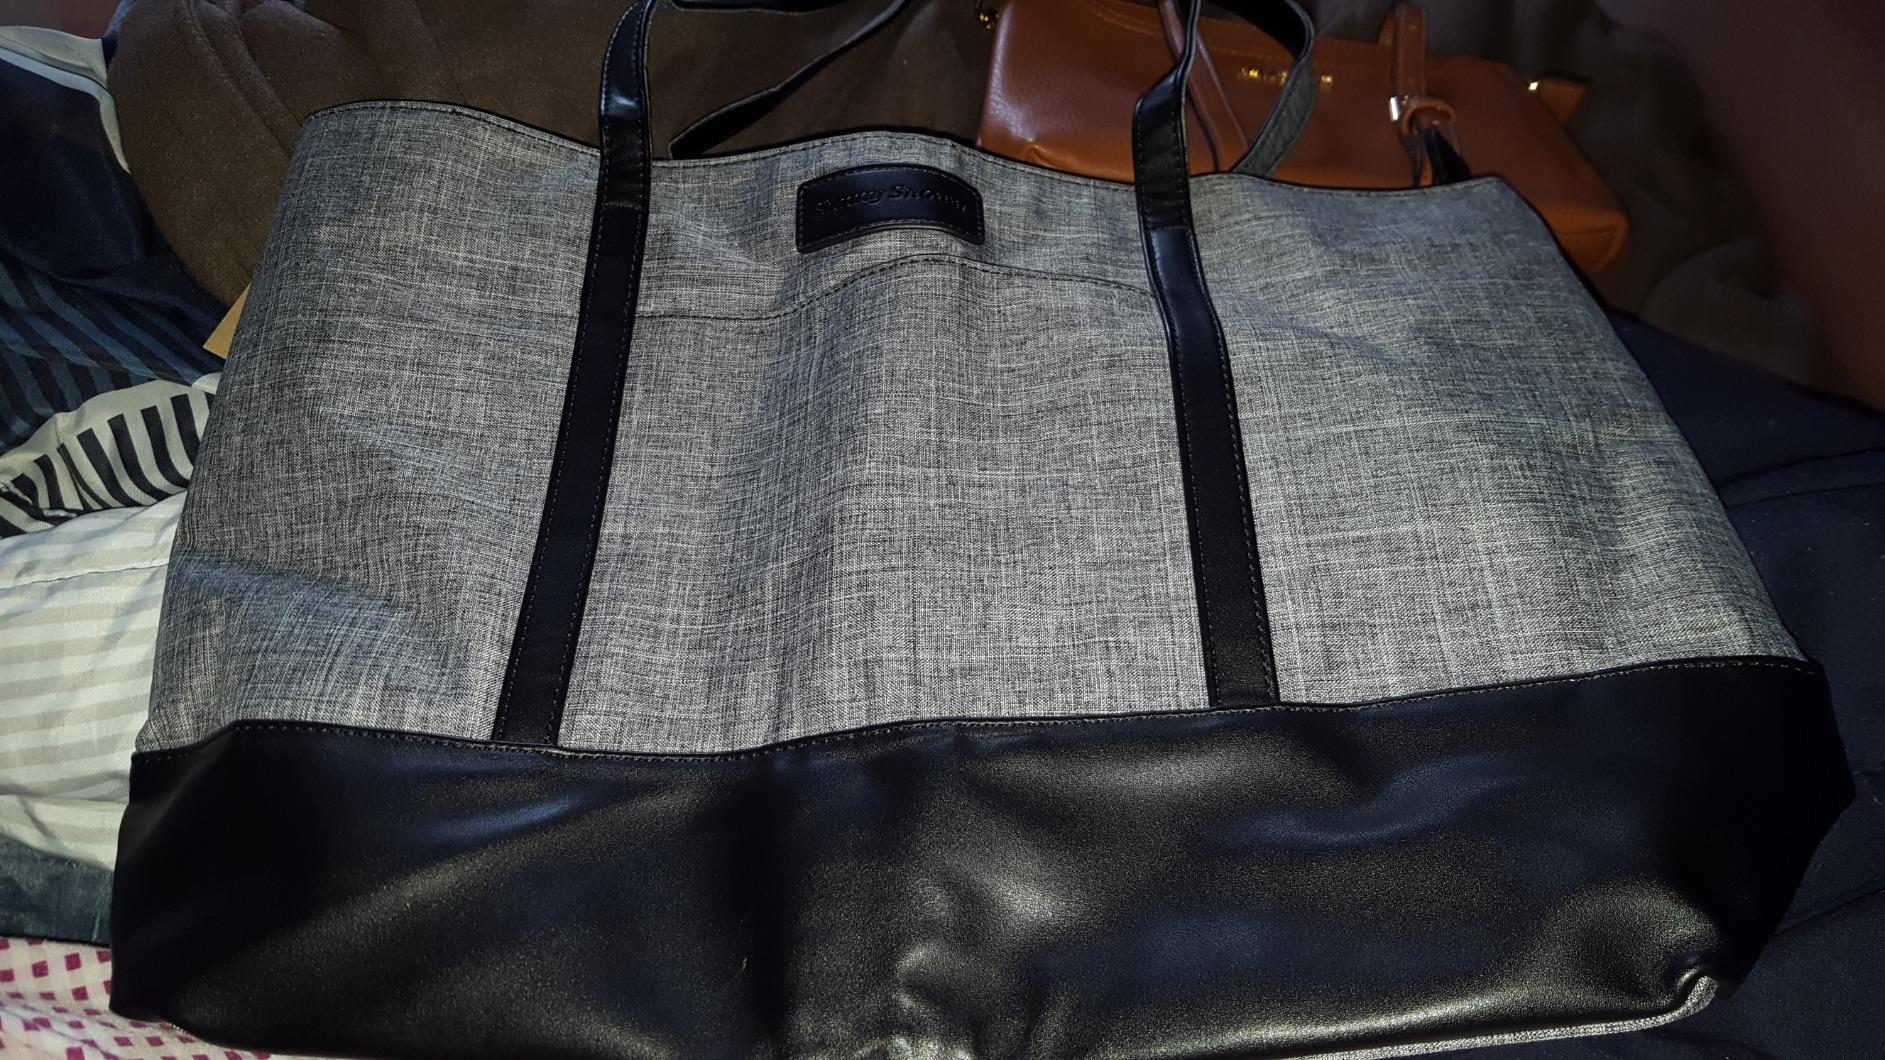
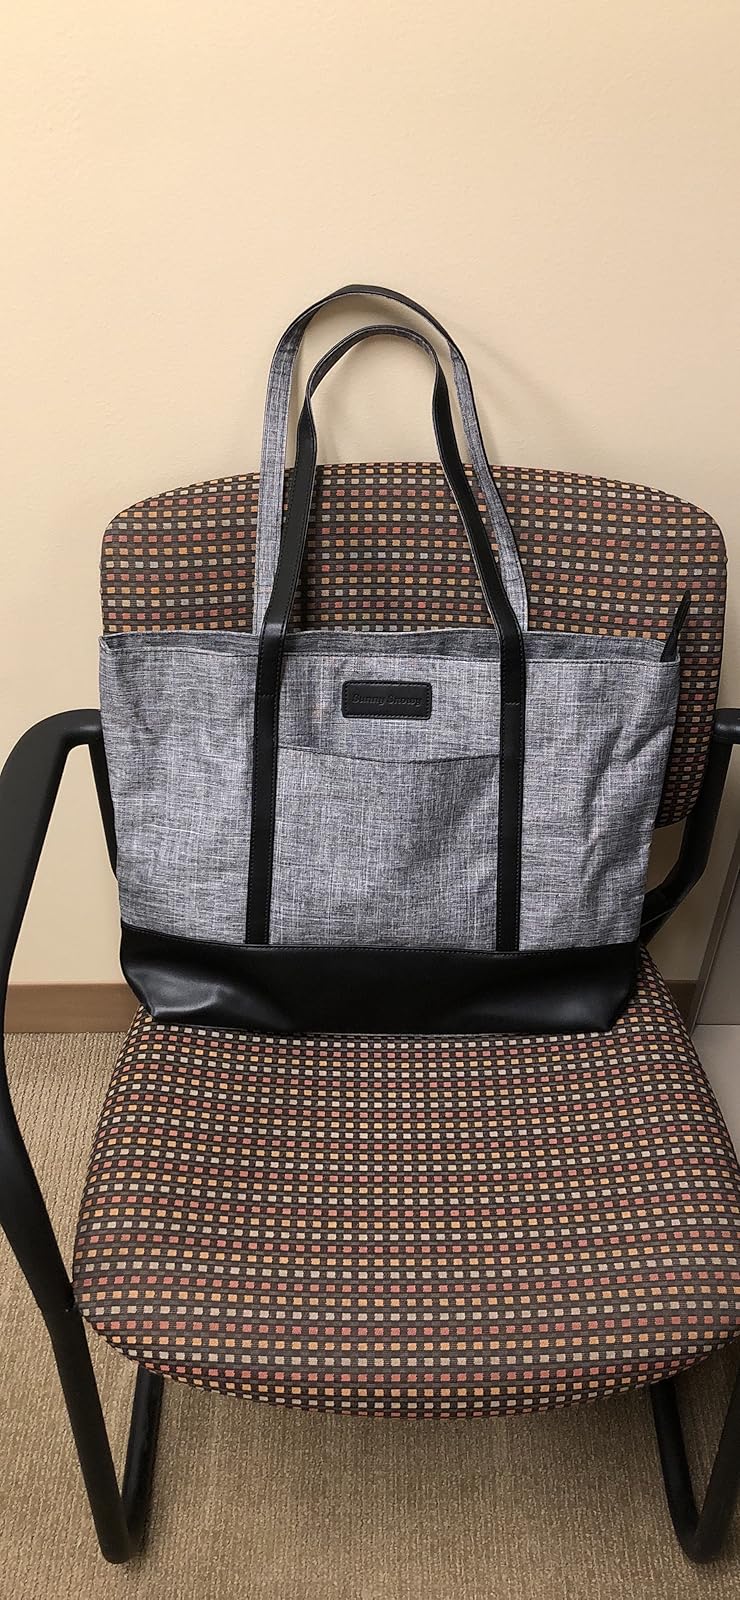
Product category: bag
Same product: yes